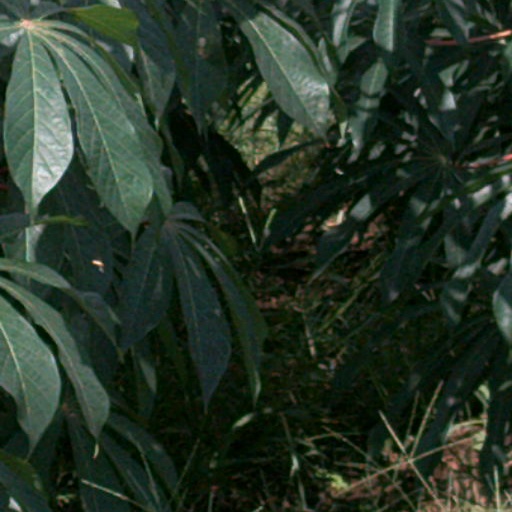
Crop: cassava